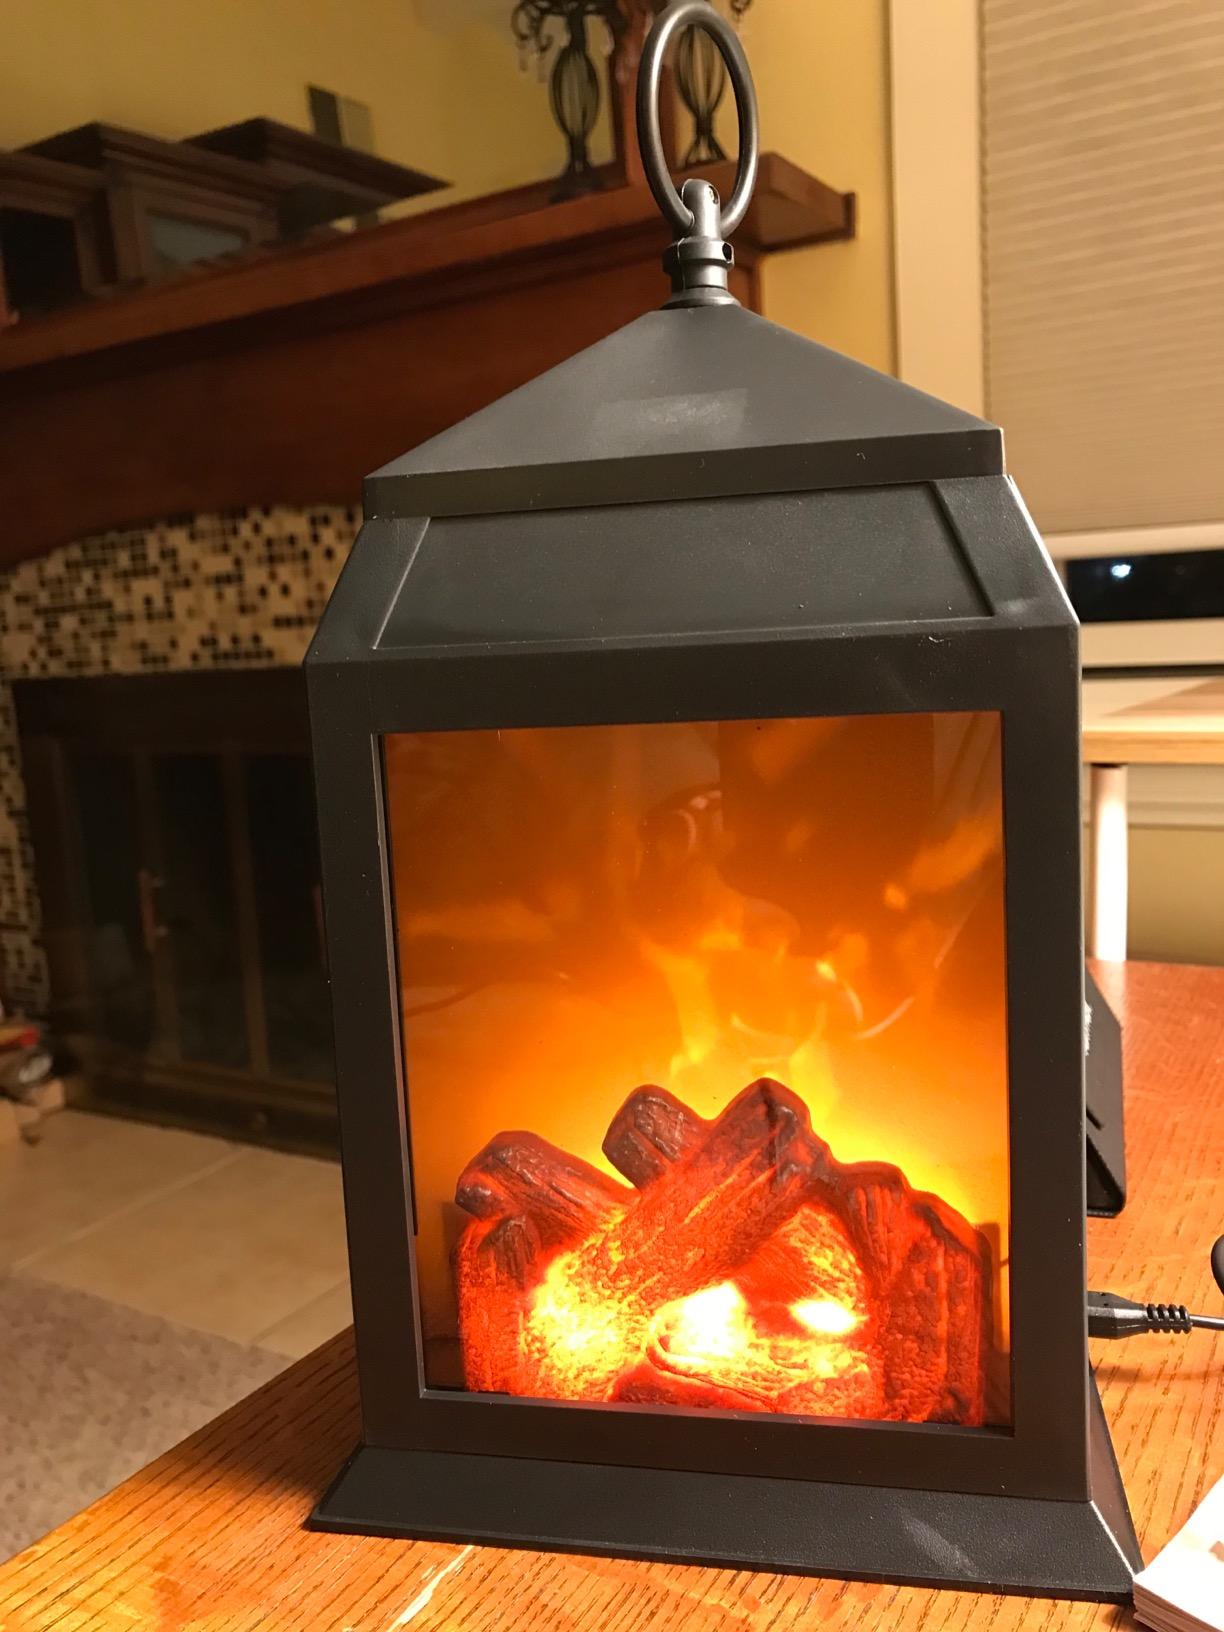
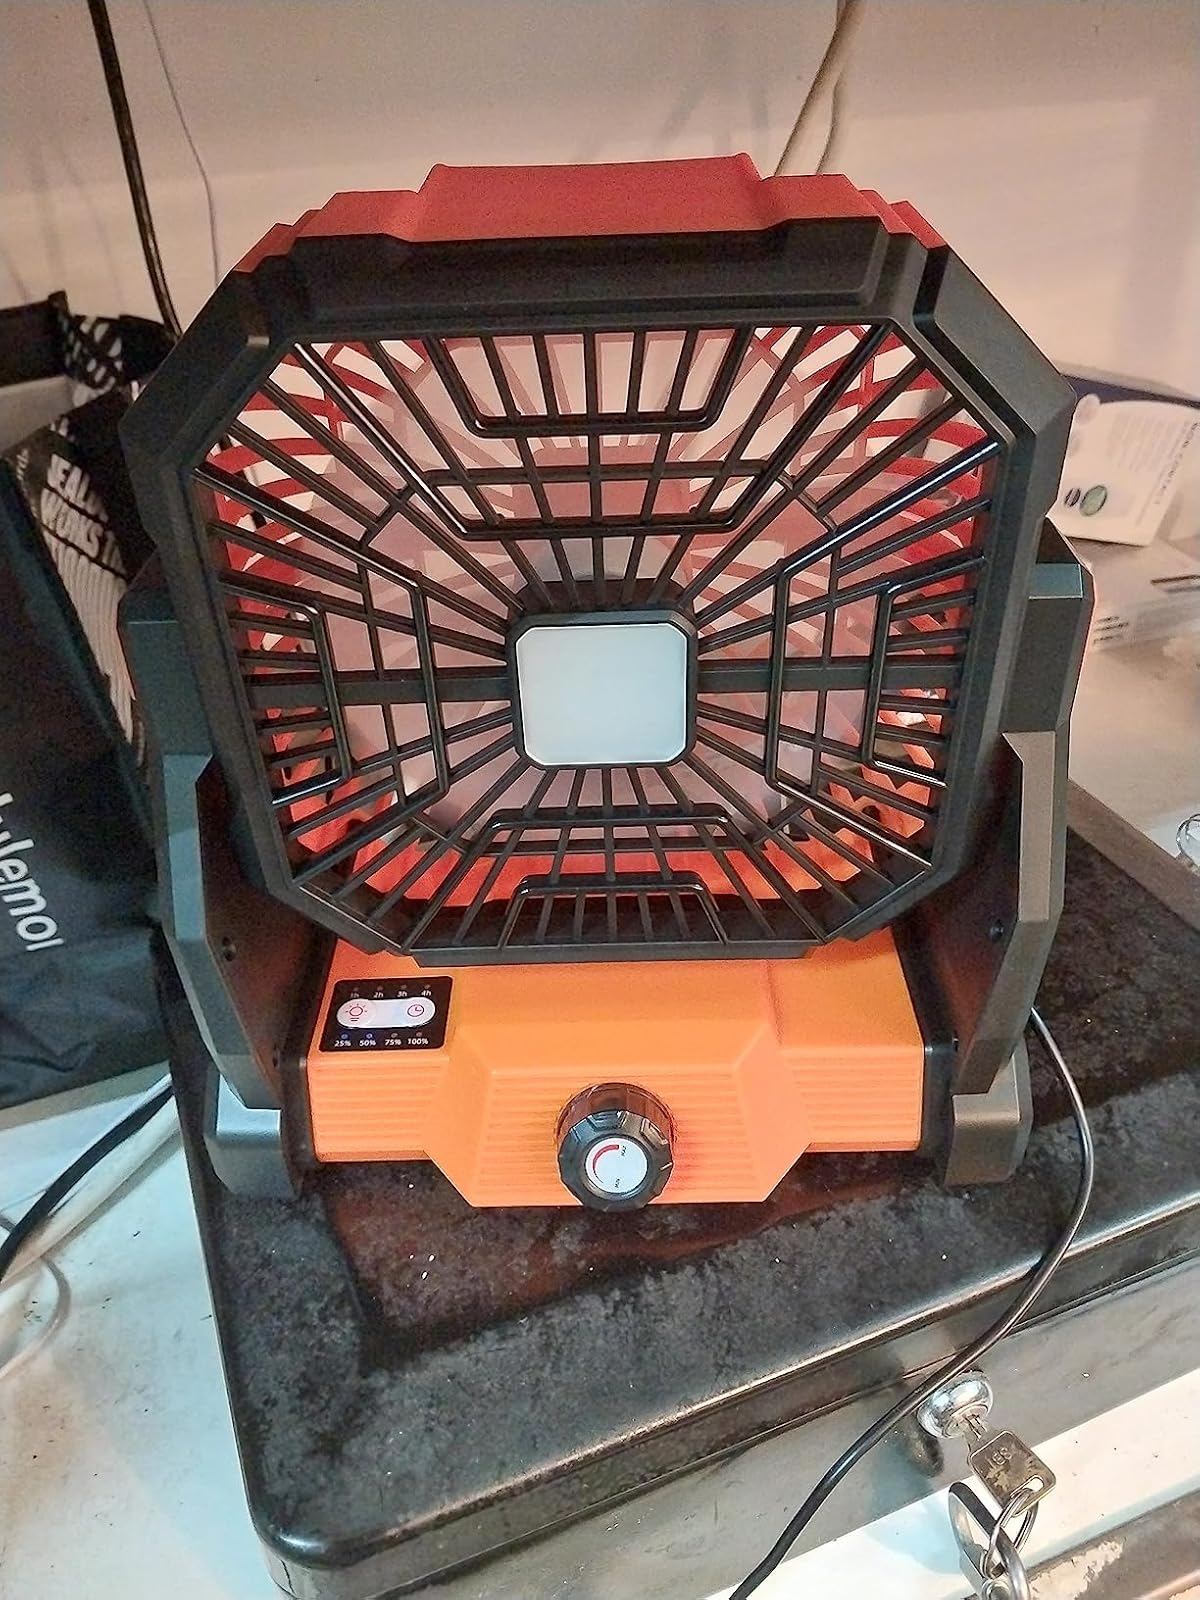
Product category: lantern
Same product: no